James Romain

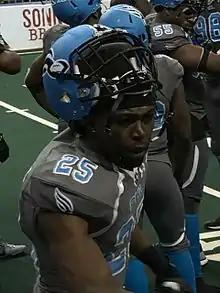
Romain with the Philadelphia Soul in 2017

James Romain (born August 6, 1987) is an American former professional football defensive back who played for the Philadelphia Soul of the Arena Football League (AFL). He played college football at Delaware State University.